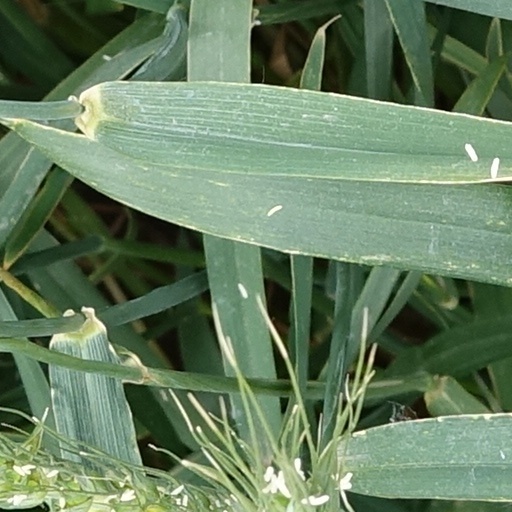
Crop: wheat